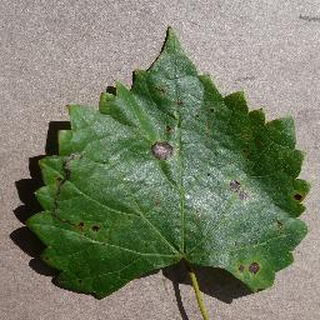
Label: grape_black_rot